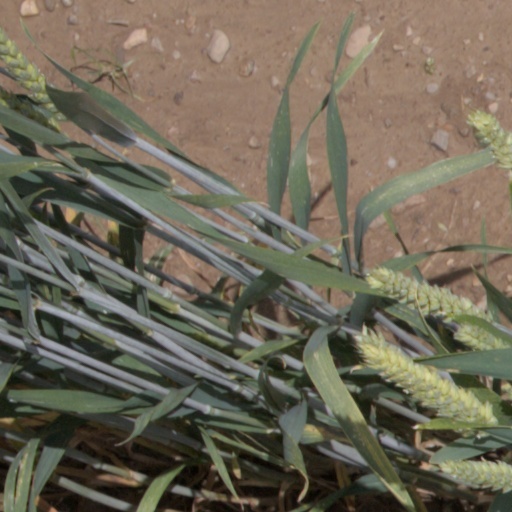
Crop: wheat